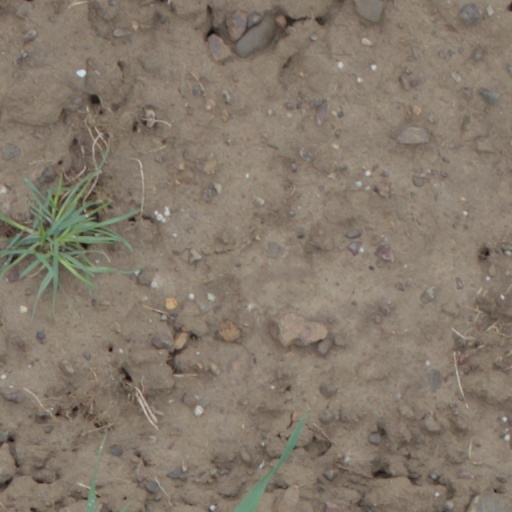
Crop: wheat